Ball-up

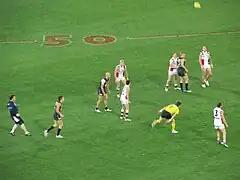
Umpire Matt Stevic bounces the ball in a game between Carlton and St Kilda, 2011.

A ball-up (pl. ball-ups) in Australian rules football is the method by which the field umpire restarts play at a neutral contest after a stoppage within the field of play. It involves the throwing or bouncing of the ball up between two players, known as rucks, who then attempt to win possession for their teams.